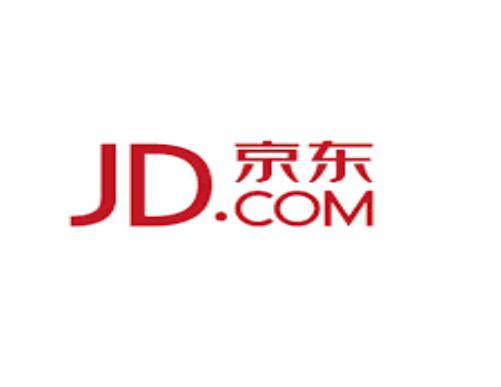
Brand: jd
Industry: Others